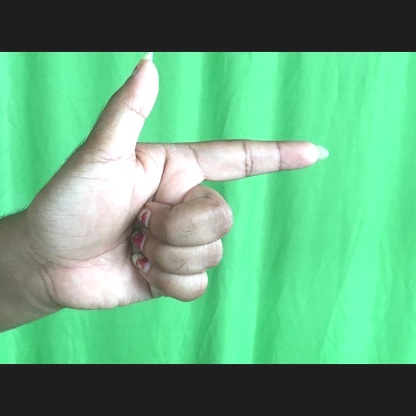
Mudra: Chandrakala